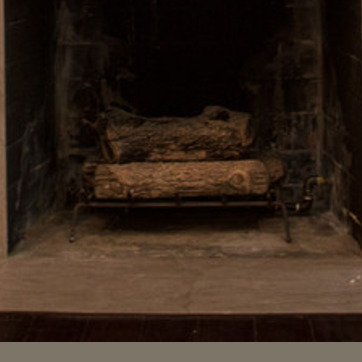
Material: wood